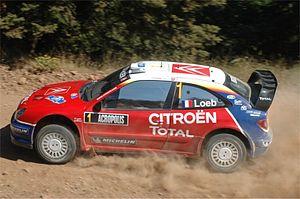
Sébastien Loeb conquiert en 2005 son deuxième titre de champion du monde des rallyes au terme d'une saison record durant laquelle il s'imposa à dix reprises, dont six fois consécutivement, et enregistra un temps scratch dans près d'une spéciale sur deux en dépit des contraintes significatives du balayage imposées au leader du classement mondial par le règlement de l'époque. Désormais épaulé par François Duval à la suite de la retraite de Carlos Sainz, les deux hommes offrent à Citroën un troisième sacre de rang chez les Constructeurs. Mais cette nouvelle consécration ne suffit pas à remettre en question la décision du groupe PSA de mettre un terme à ses activités en rallyes mondiaux, laissant l'Alsacien sans volant officiel en fin d'année. Loeb participe également pour la première fois de sa carrière à une course sur circuit d'envergure internationale avec un engagement aux 24 Heures du Mans au sein de la structure Pescarolo Sport. Il termine sa saison sportive en répondant à nouveau présent pour l'édition annuelle de la Course des Champions au cours de laquelle il remporte un deuxième titre dans l'épreuve individuelle.